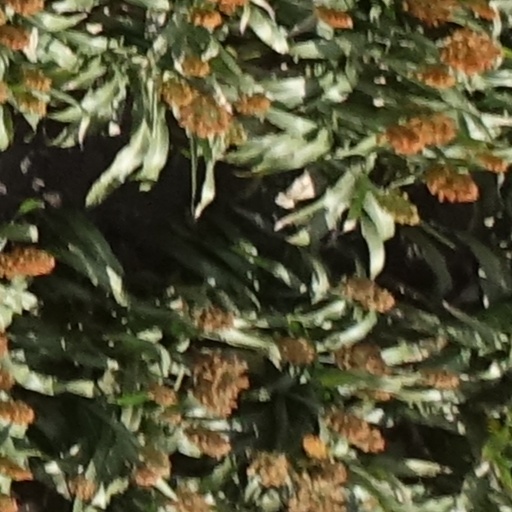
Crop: sorghum